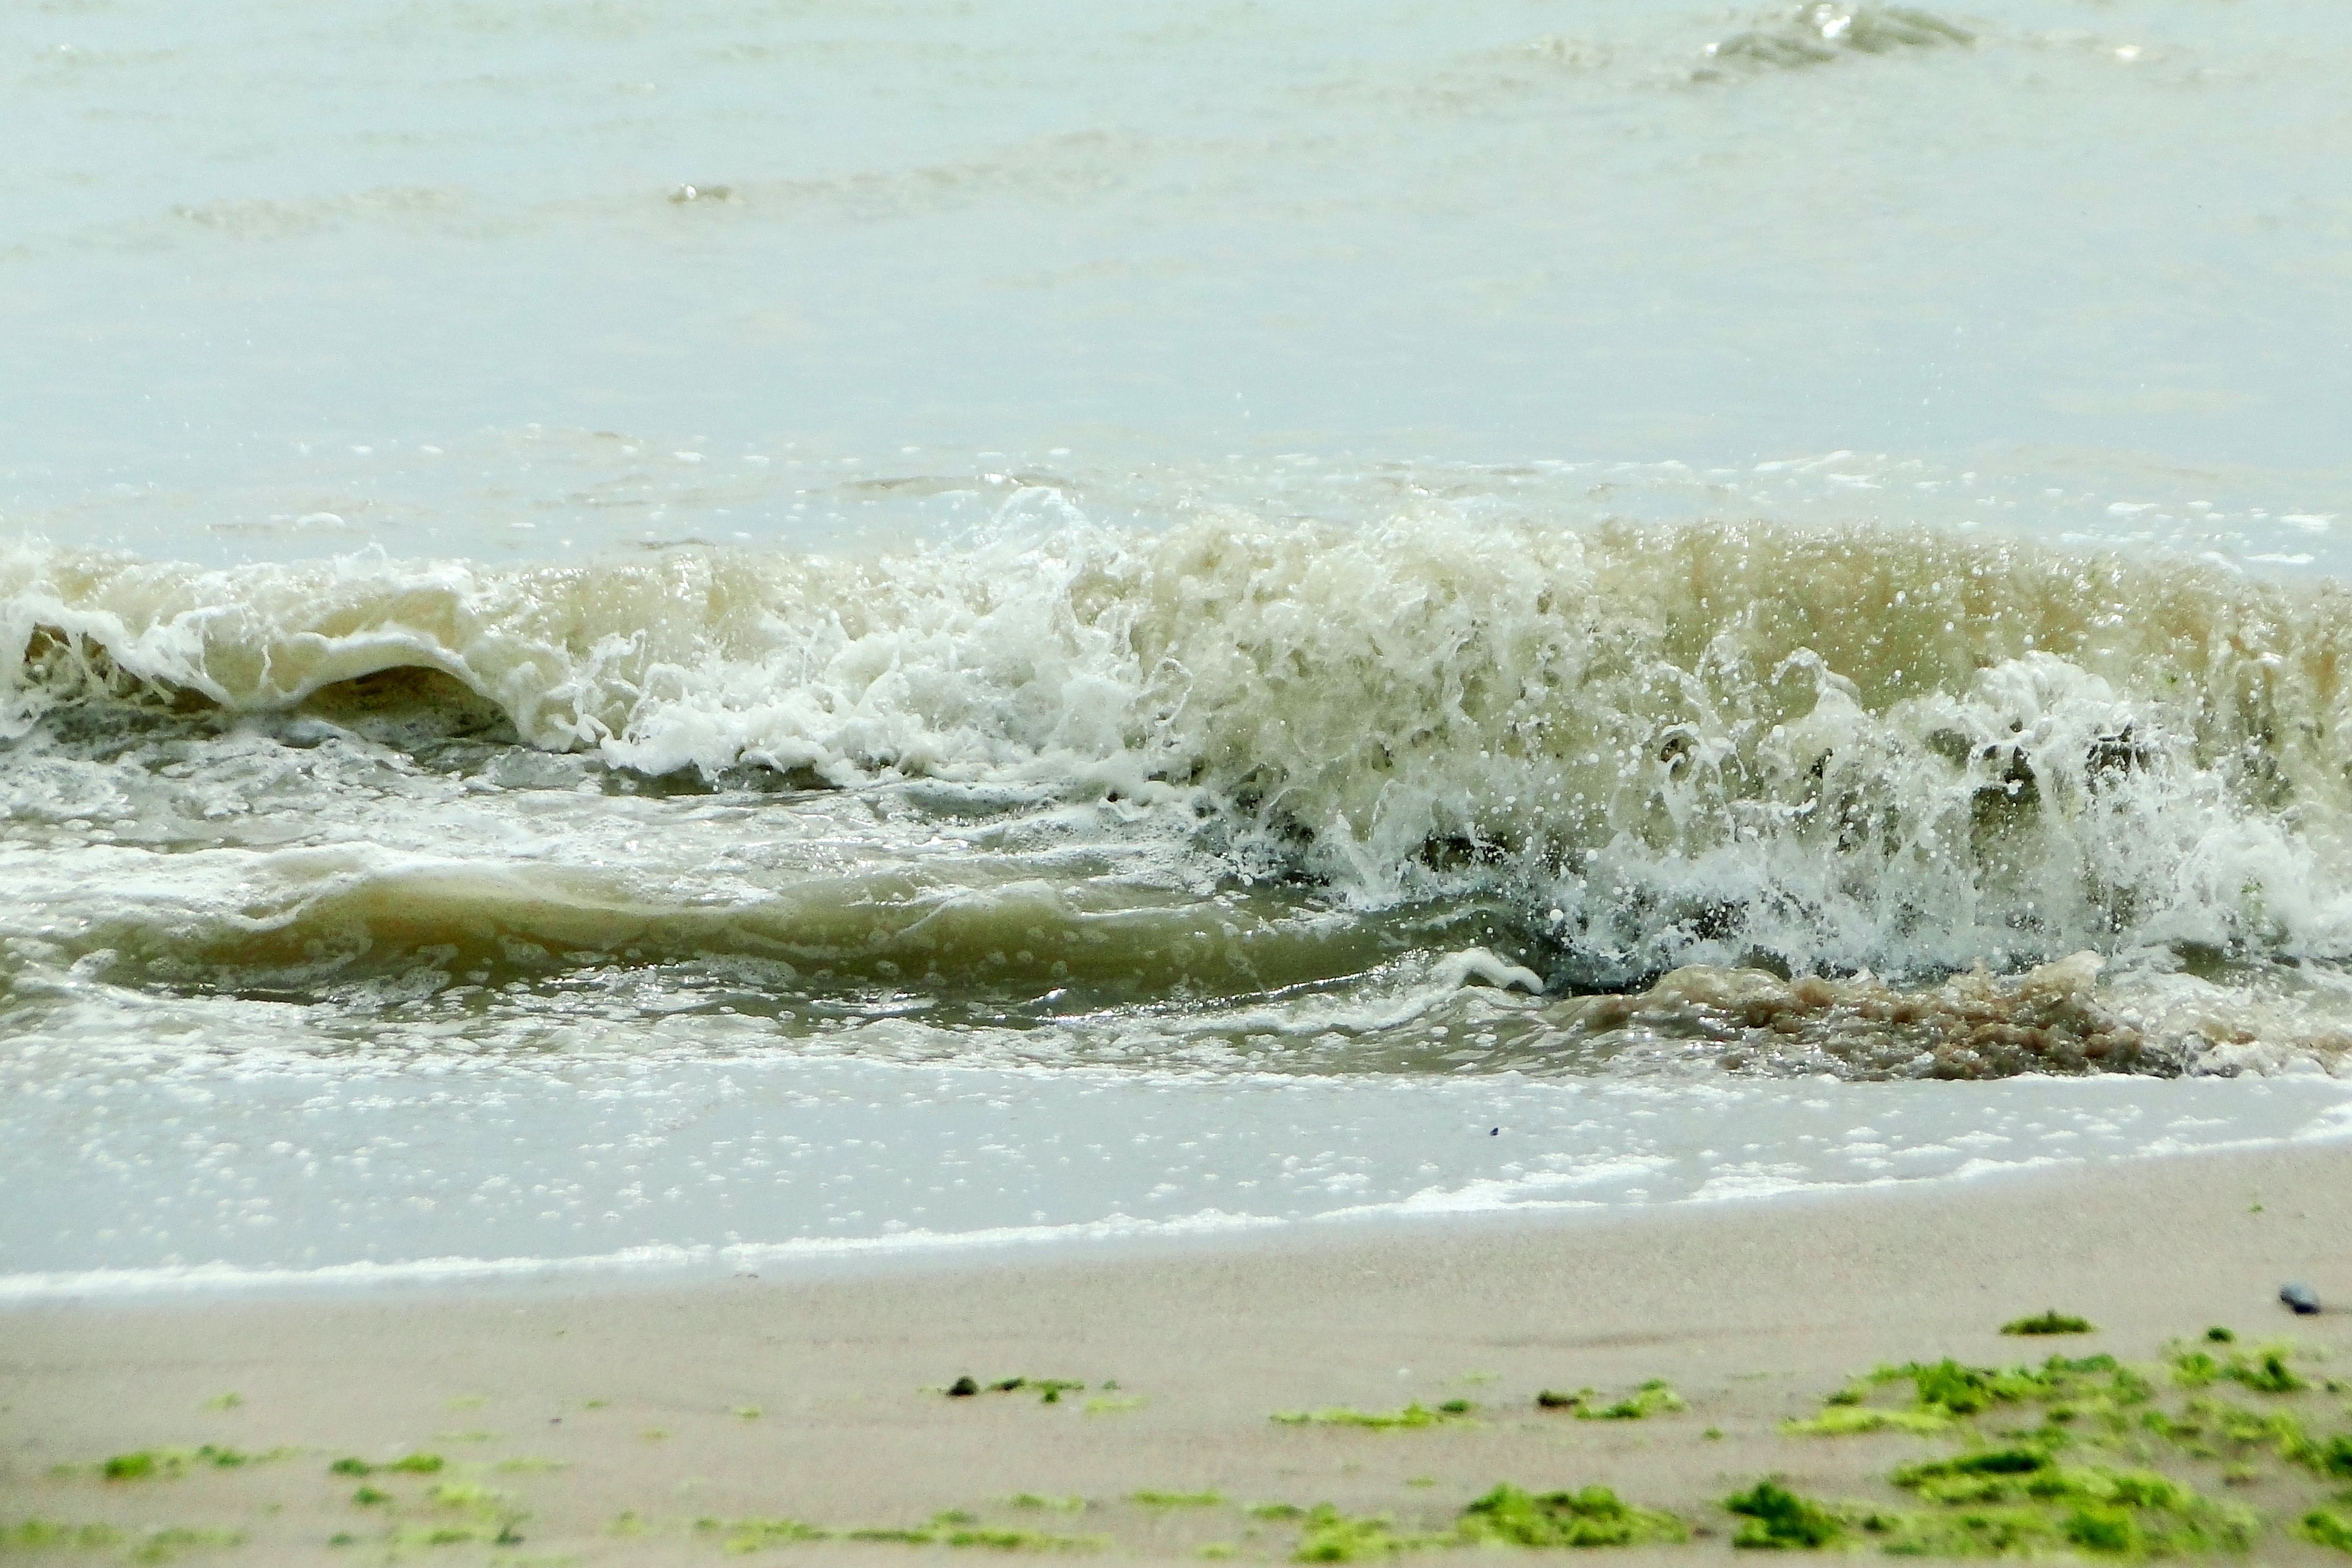
beach, sea, coast, water, sand, ocean, shore, wave, rapid, body of water, wind wave